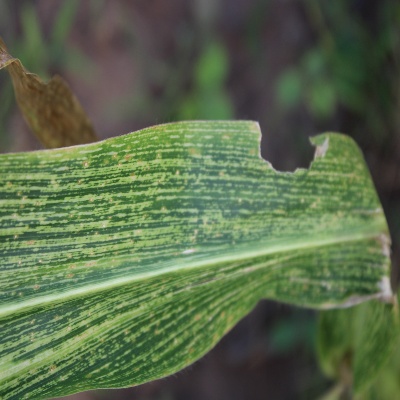
Crop: Maize
Condition: streak virus